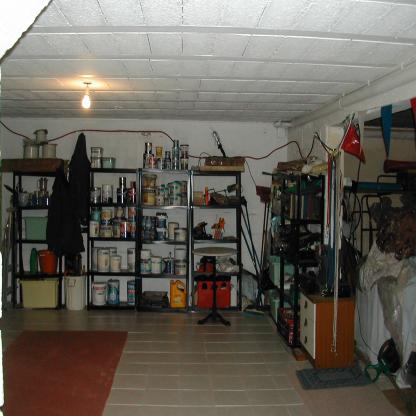
Scene: Indoor